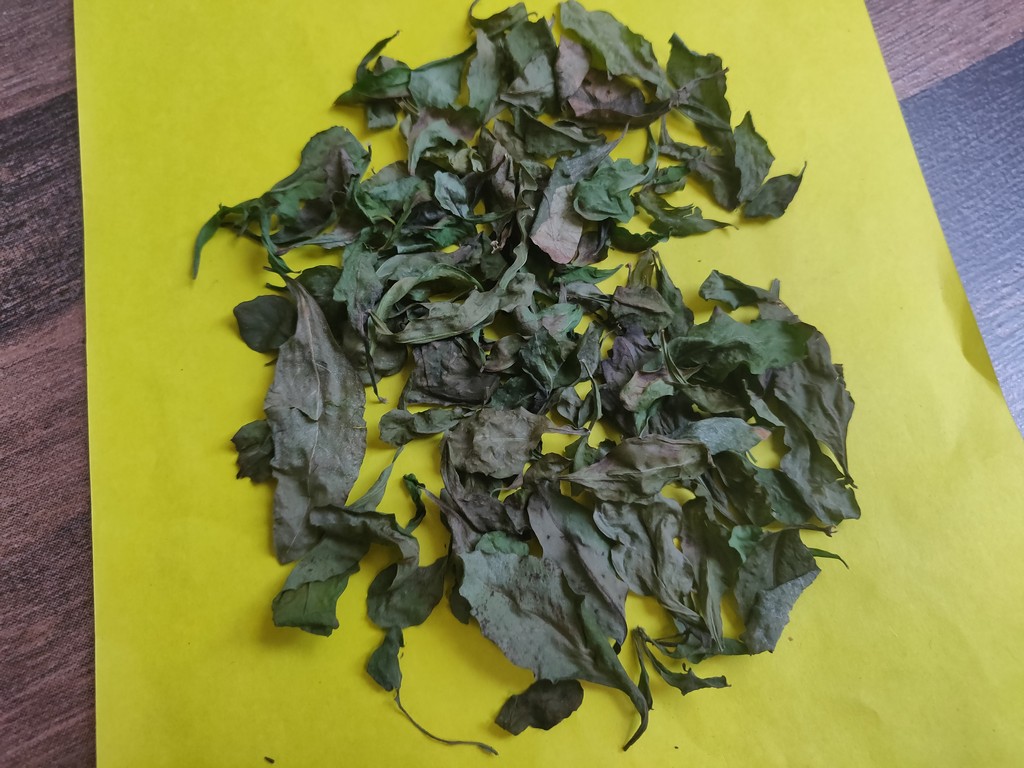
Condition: Dried
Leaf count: multiple
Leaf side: unknown